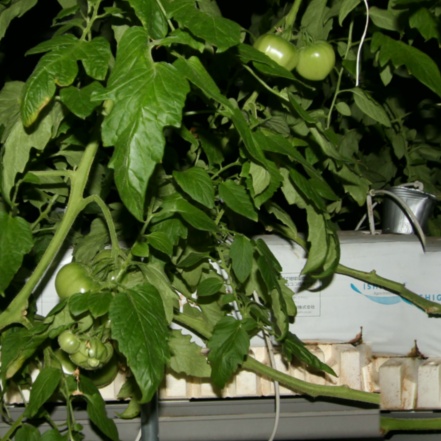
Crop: tomato